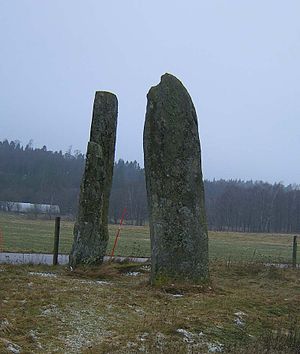
Hagbards Galge
Hagbards Galge
Hagbards Galge er et fortidsminde fra bronzealder. Hagbards Galge ligger cirka 25 kilometer nord for Halmstad i Halland, Sverige. De fire bautasten, der udgør monumentet, hører til de bedst kendte i Halland. På stenene ses der flere hellristninger. En af disse viser et skib, der sejler en sol fra aften til morgen. Navnet Hagbard stammer fra det oldnordiske sagn om den norske prins Hagbard og den danske prinsesse Signe.